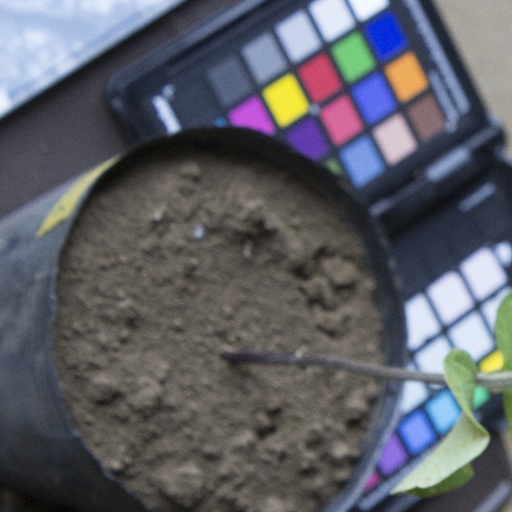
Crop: soybean